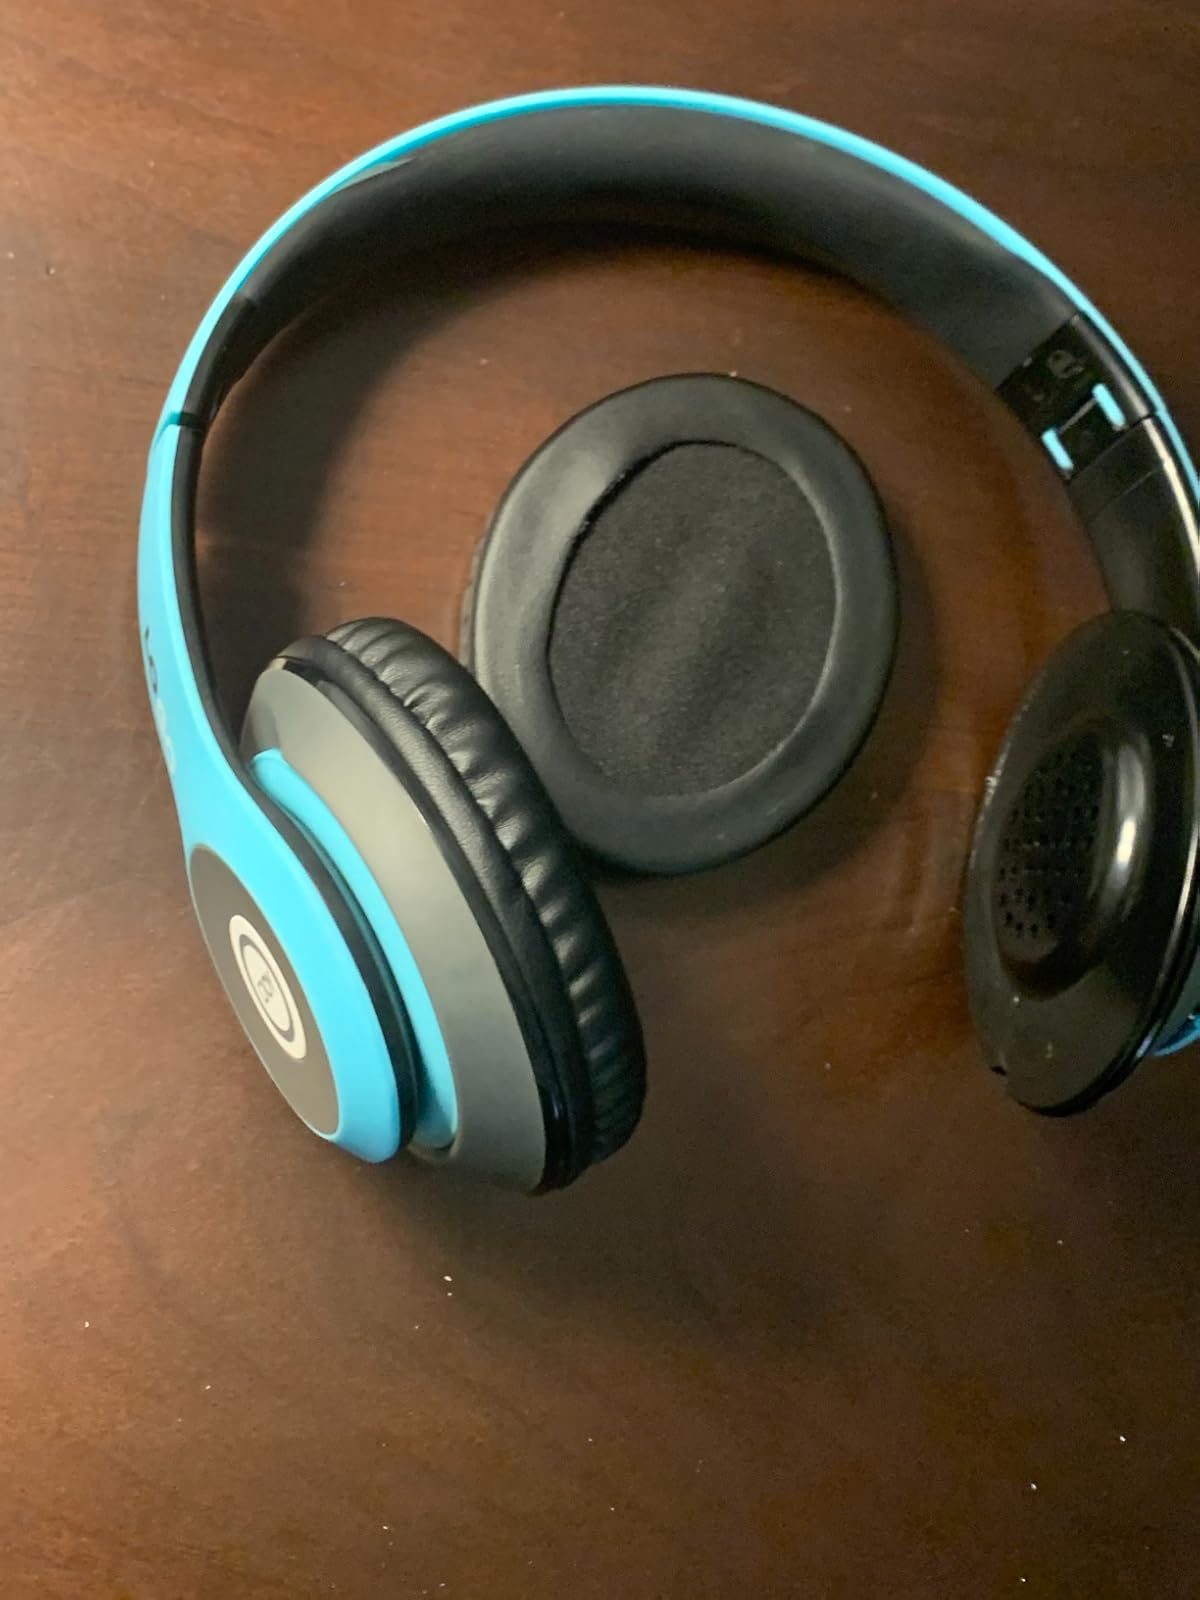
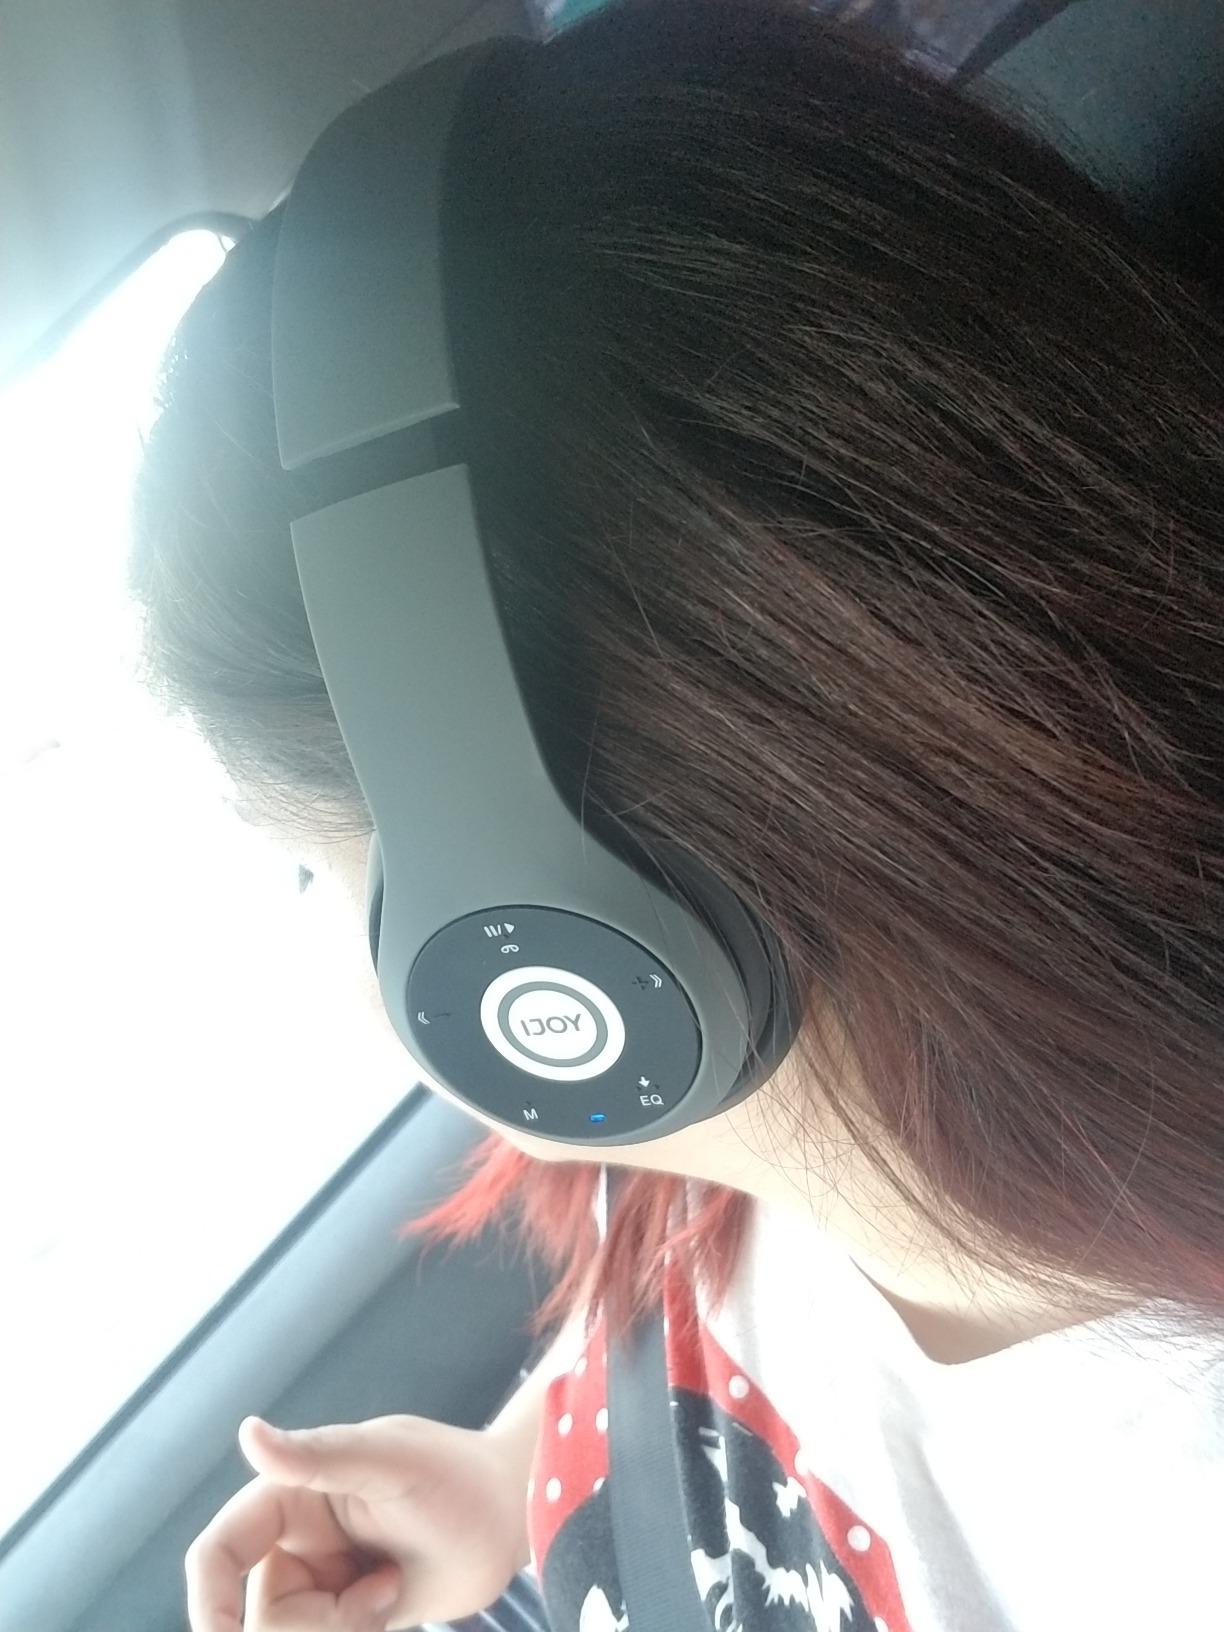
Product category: headphones
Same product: no